Culture of Nauru

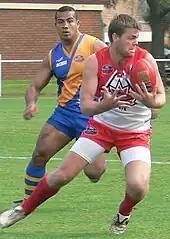
Australian Rules Football match (2008)

The inhabitants of Nauru wear the usual tropical clothes: short trousers and light shirts. Fishing still follows a traditional method: the island anglers wait in small light boats for fish to arrive. The custom of fishing by trained frigatebirds has been preserved.